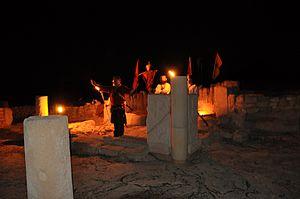
La Communauté odiniste d'Espagne – Ásatrú, aussi connue sous le nom de Cercle européen odiniste, est une organisation germanique néo-païenne en Espagne, fondée en 1981, pour les adeptes de la dénomination du paganisme moderne connu comme odinisme.